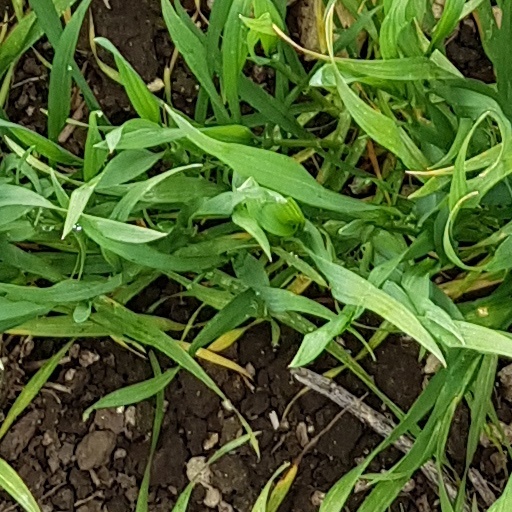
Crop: wheat